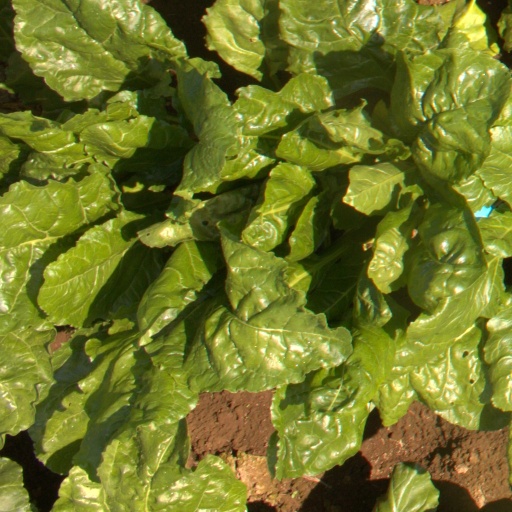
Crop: sugar beet